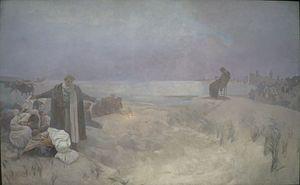
L'Épopée slave est un ensemble de 20 tableaux, peints par Alfons Mucha, un des artistes phares de l'Art nouveau. D'inspiration nationaliste et symboliste, les toiles racontent l'histoire des slaves chronologiquement du IIIᵉ au XXᵉ siècle, à travers dix événements représentatifs. Cette œuvre a été présentée à Prague le 28 octobre 1928, à l'occasion du dixième anniversaire de la Tchécoslovaquie. Elle a été exposée au château de Moravsky Krumlov, dans la région de Brno en Moravie du sud pendant de longues années jusqu'à son transfert à Prague le 10 mai 2012. Elle est depuis, exposée dans le hall de l'ancien Palais des foires de Prague transformé en galerie d'art.